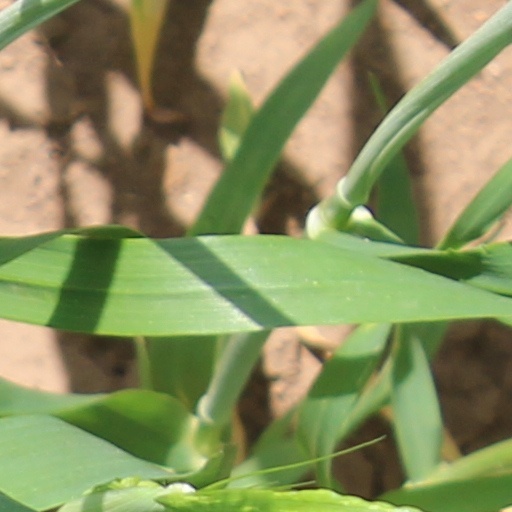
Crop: wheat